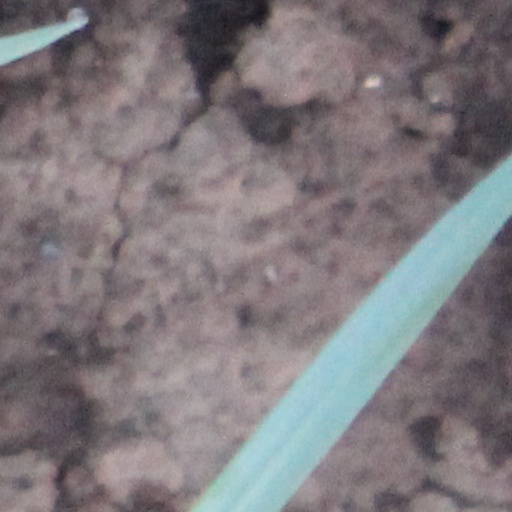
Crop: wheat